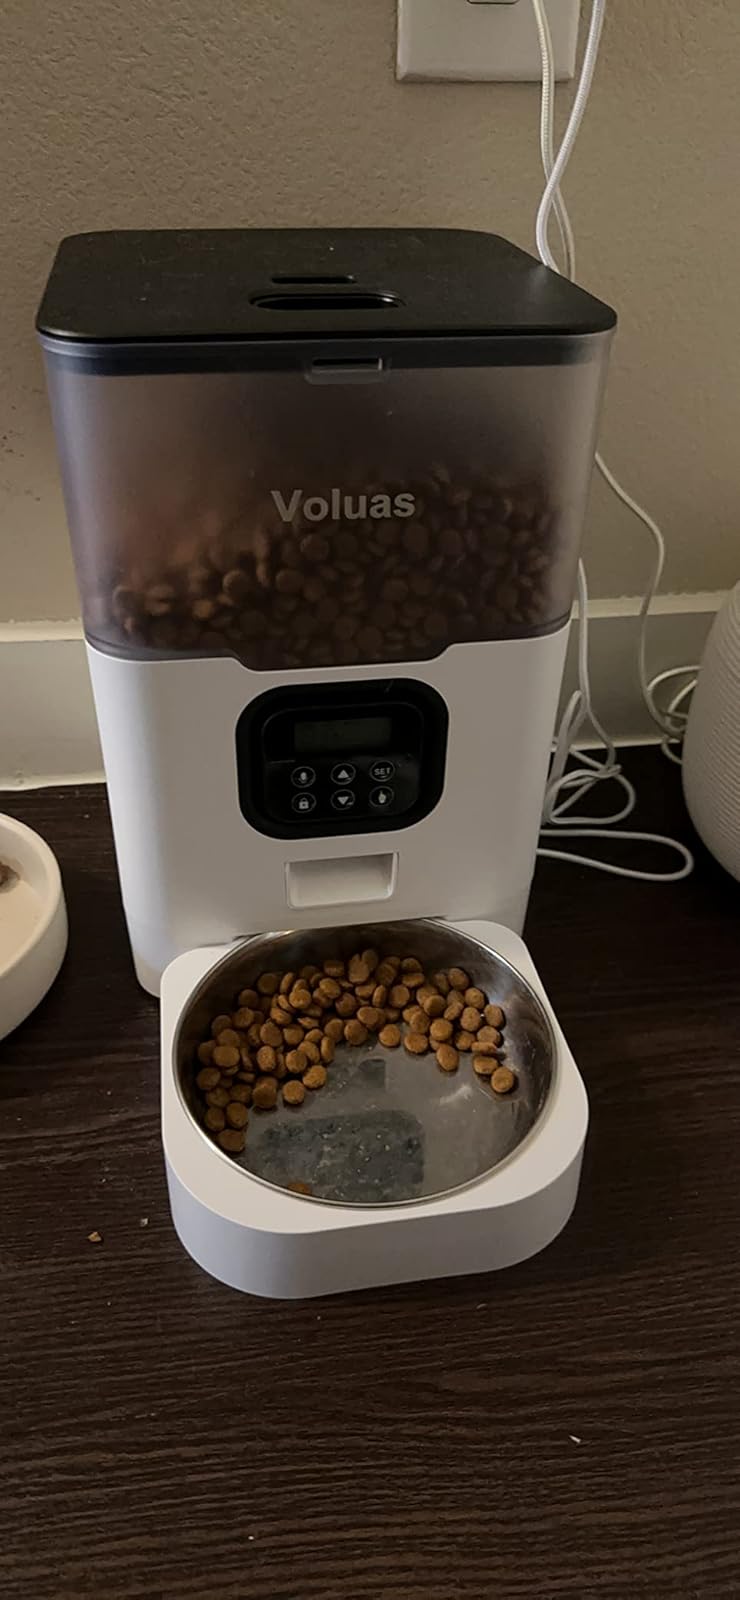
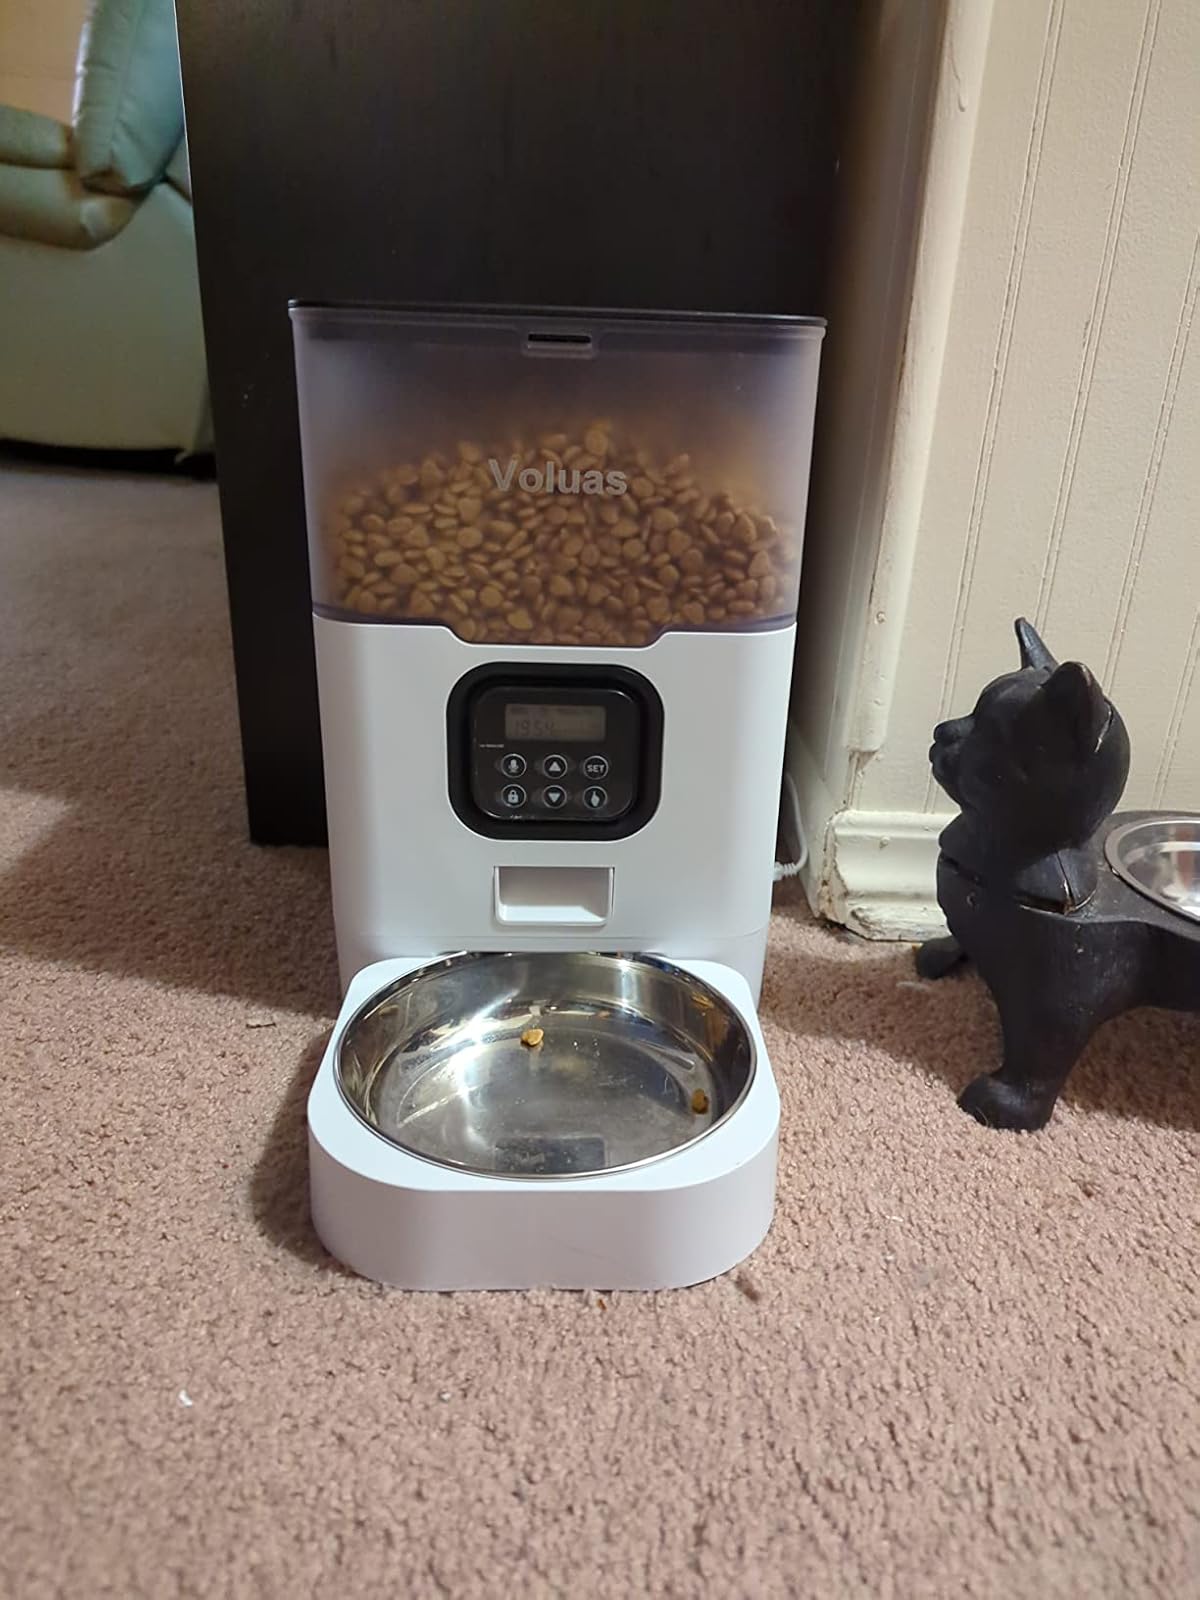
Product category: items_feeder
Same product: yes